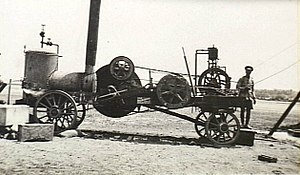
Dødvandet i Sydlige Palæstina / Situationen efter slagene om Gaza / Leveforhold / Vand
Boring efter vand ved Deir el Belah, benyttet af australske ingeniørtropper
Dødvandet i sydlige Palæstina var en seks måneders periode hvor det britiske egyptiske ekspeditionskorps og den osmanniske hær stod overfor hinanden under 1. Verdenskrig uden at det kom til større slag. De to fjendtlige styrker stod overfor hinanden langs en front, som strakte sig fra Gaza til Beersheba under Sinai og Palæstina-felttoget, hvor ingen af siderne kunne tvinge den anden side til at trække sig tilbage. Dødvandet varede fra efter det britiske nederlag i det andet slag om Gaza i april 1917 til det egyptiske ekspeditionskorps indledte sin offensiv med slaget om Beersheba den 31. oktober 1917.